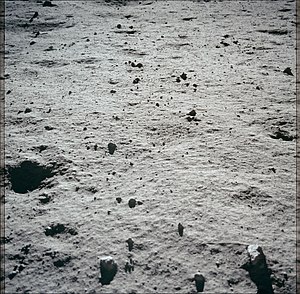
Måneregolit
Månens regolit overflade.
"Gennem milliarder af år har månens overflade været udsat for nedslag af både små og store himmellegemer. Disse har i tidens løb pulveriseret og ""behandlet"" dens materiale, så der er dannet et lag af finkornet, såkaldt måneregolit eller månejord. Lagets tykkelse varierer fra mellem 2 meter over de yngste maria til op mod 20 meter på højlandenes ældste overflader. Måneregolitten består overvejende af det materiale, som den pågældende region er rigt på, men kan også indeholde spor af udkastet stof fra fjerne nedslagskratere. Udtrykket ""mega-regolit"" benyttes ofte til at beskrive det stærkt opbrudte grundfjeld lige under overfladens regolitlag.